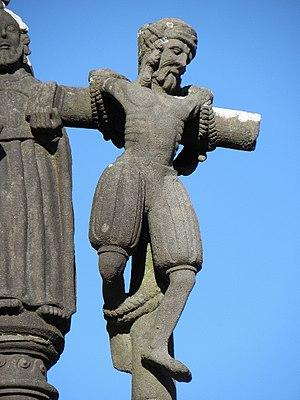
Le mauvais larron. Face ouest du calvaire de Saint-Thégonnec (29). This building is classé au titre des Monuments Historiques. It is indexed in the Base Mérimée, a database of architectural heritage maintained by the French Ministry of Culture,